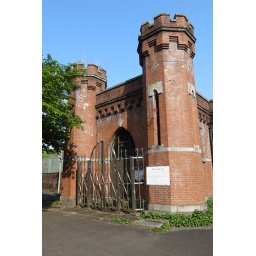
The old control office of water reservoir in Kyoto keage water purification plants.